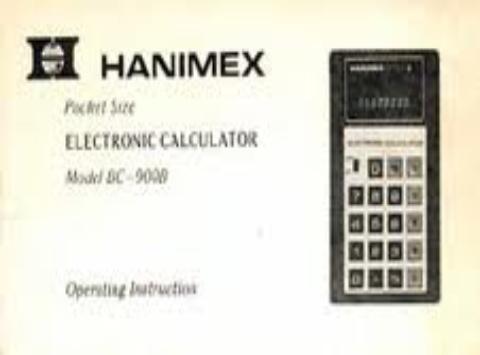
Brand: Hanimex
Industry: Electronic